Martin Heton

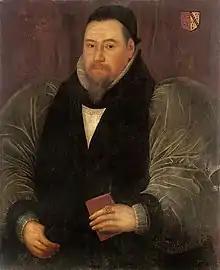
Martin Heton, 1607

Martin Heton (1554–1609) was an English Bishop whose grandfather was the Lord Mayor of London.